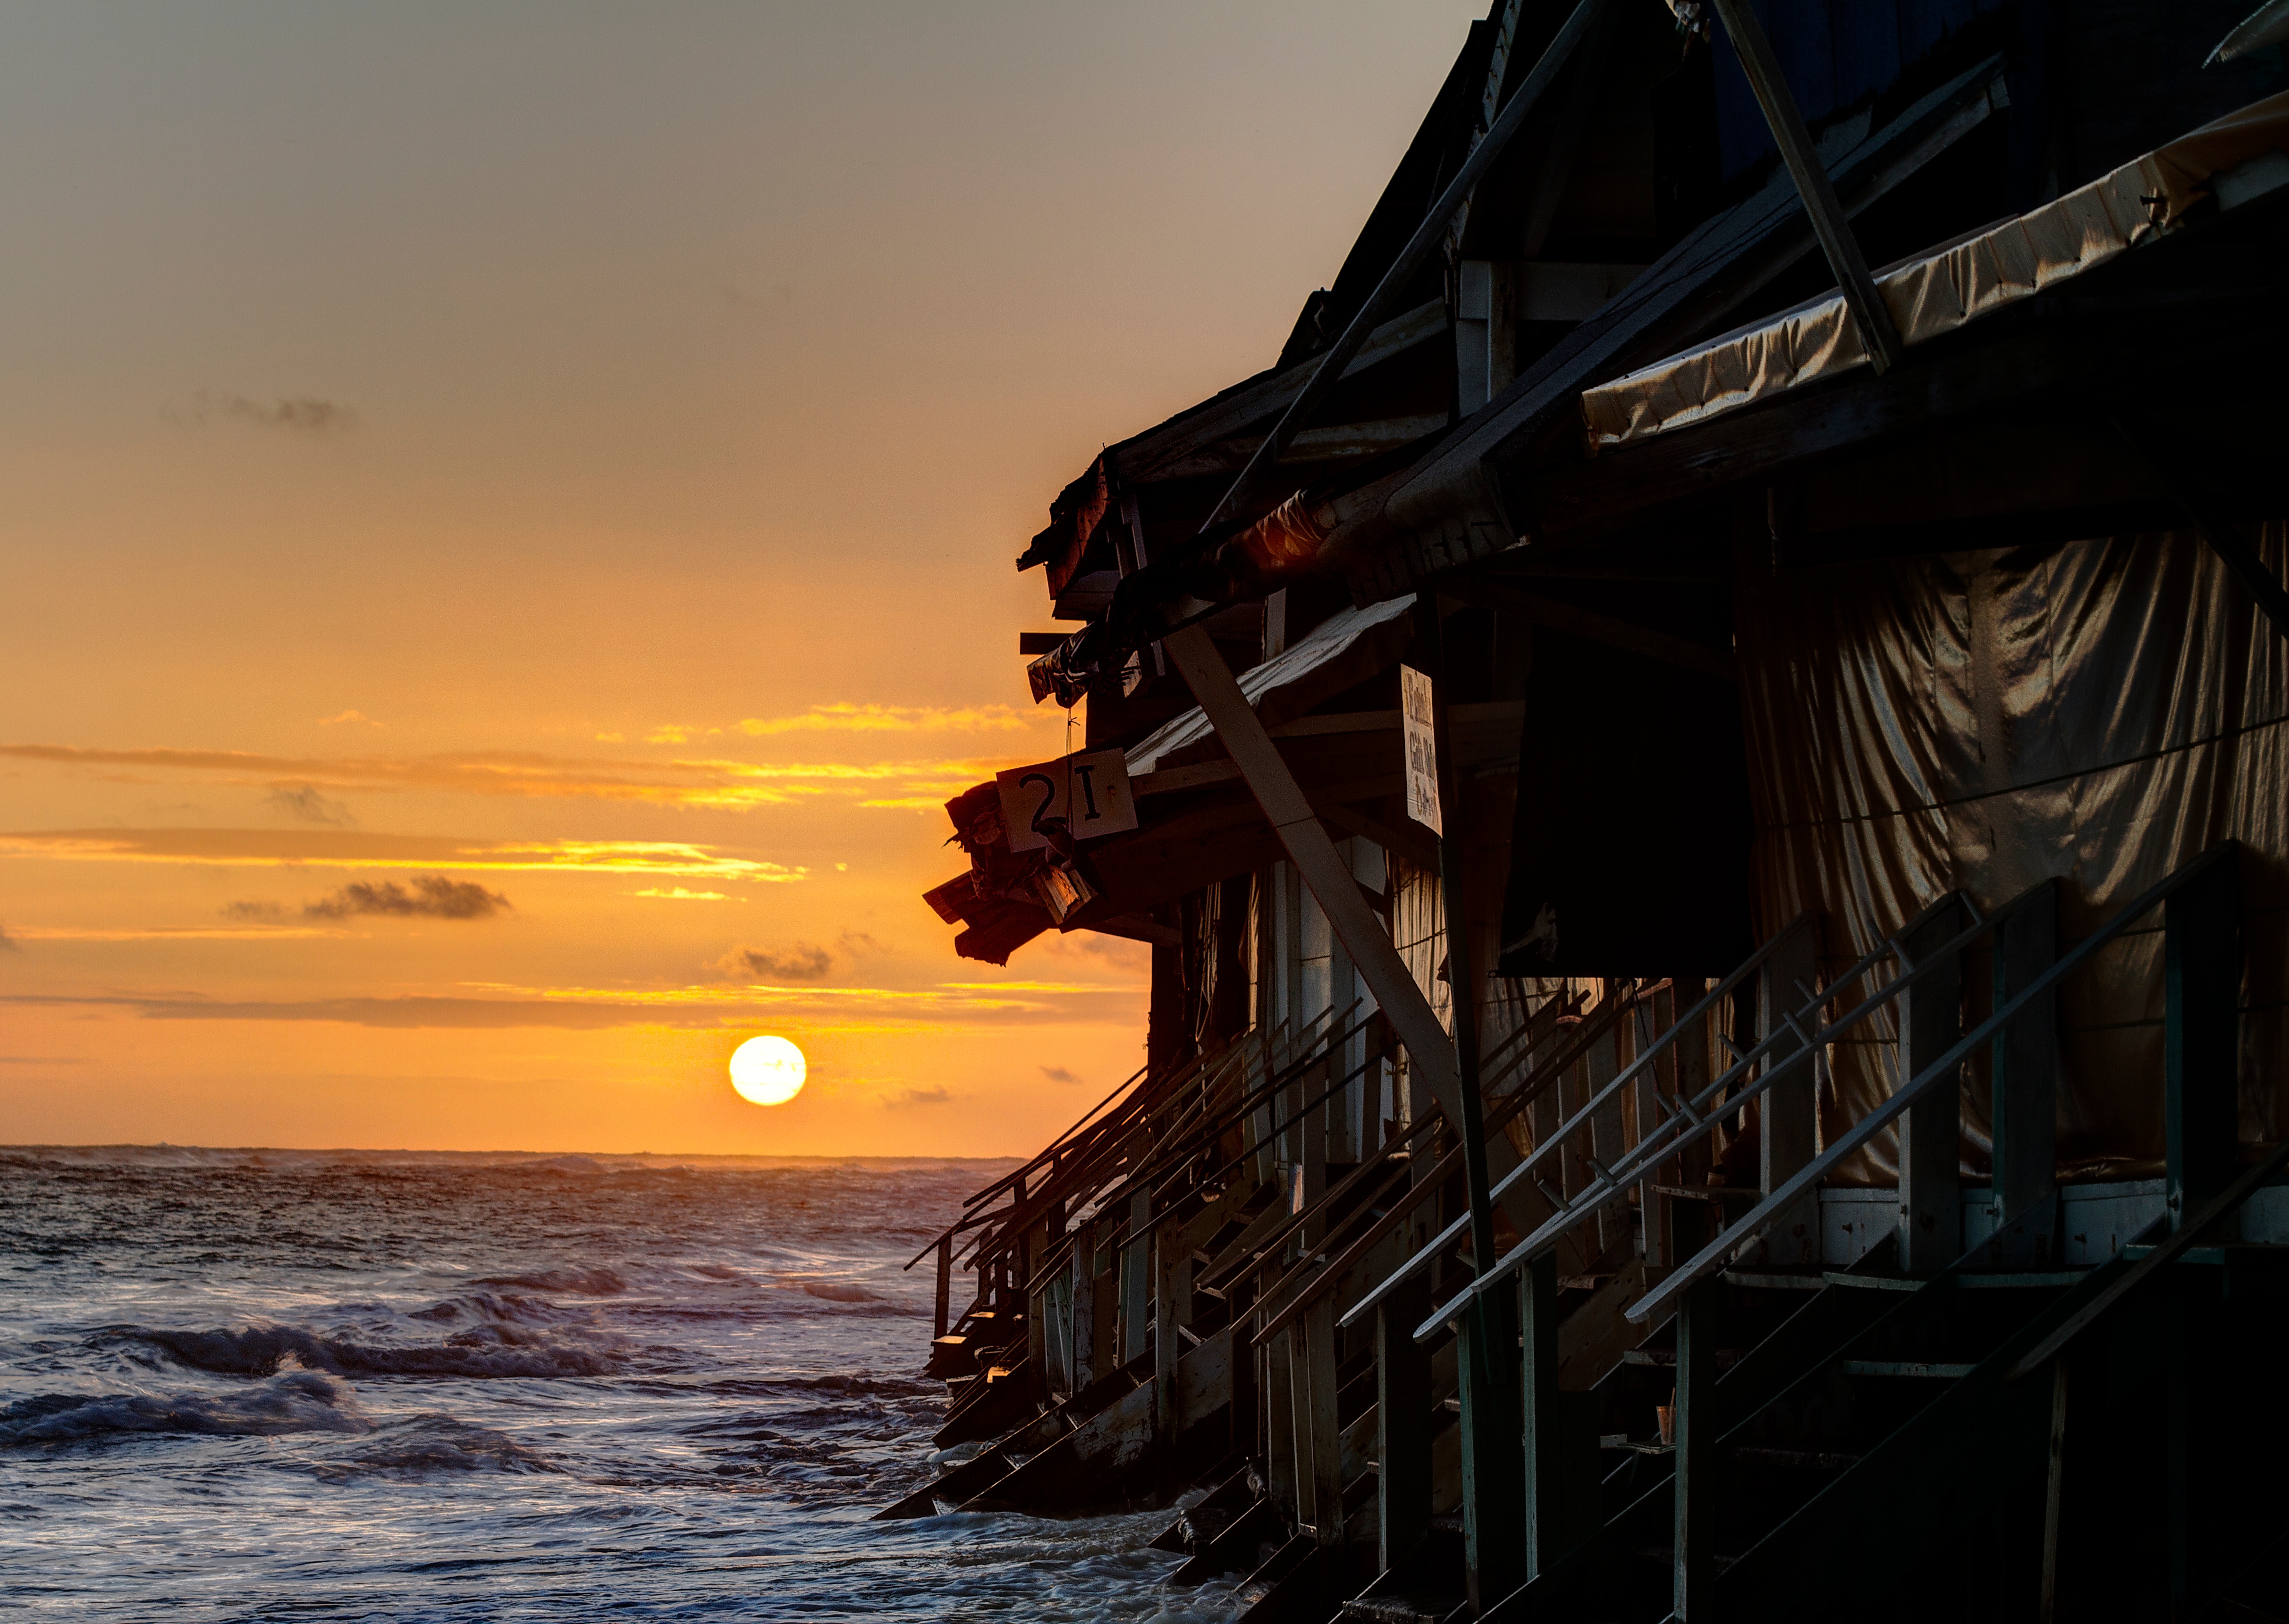
sea, sunrise, sunset, morning, dawn, dusk, evening, vehicle, screenshot